Laves graph

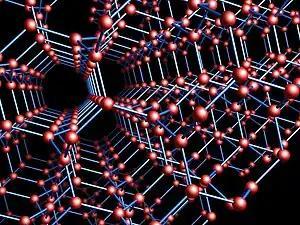
The Laves graph

In geometry and crystallography, the Laves graph is an infinite and highly symmetric system of points and line segments in three-dimensional Euclidean space, forming a periodic graph. Three equal-length segments meet at 120° angles at each point, and all cycles use ten or more segments. It is the shortest possible triply periodic graph, relative to the volume of its fundamental domain. One arrangement of the Laves graph uses one out of every eight of the points in the integer lattice as its points, and connects all pairs of these points that are nearest neighbors, at distance formula_1. It can also be defined, divorced from its geometry, as an abstract undirected graph, a covering graph of the complete graph on four vertices.